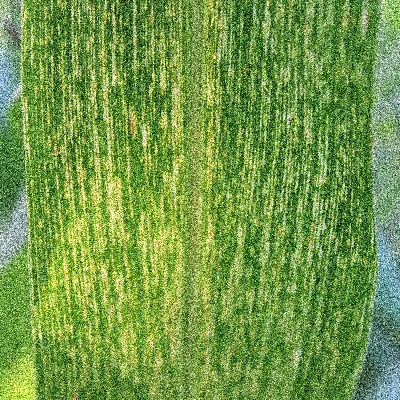
Label: Corn_(Maize)___Maize_Streak_Virus